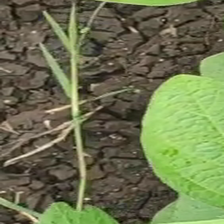
Weed species: Harali_(Cynodon_dactylon)